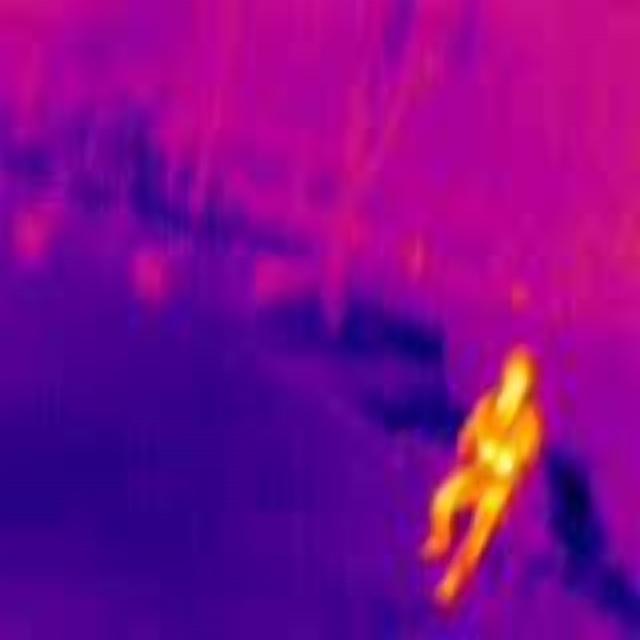
Detected objects:
label: person